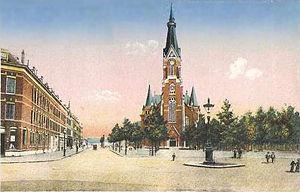
Les rivalités dans le football à Rotterdam sont nombreuses et débutent vers la fin du XIXᵉ siècle. Celles-ci se construisent essentiellement sur un socle d'antagonismes socio-culturels ainsi que sur des raisons géographiques. La plus importante de ces rivalités est celle opposant le Feyenoord Rotterdam au Sparta Rotterdam, qui est considérée comme « le » derby de Rotterdam, bien que ce titre soit utilisé pour toute rencontre opposant des clubs rotterdamois.